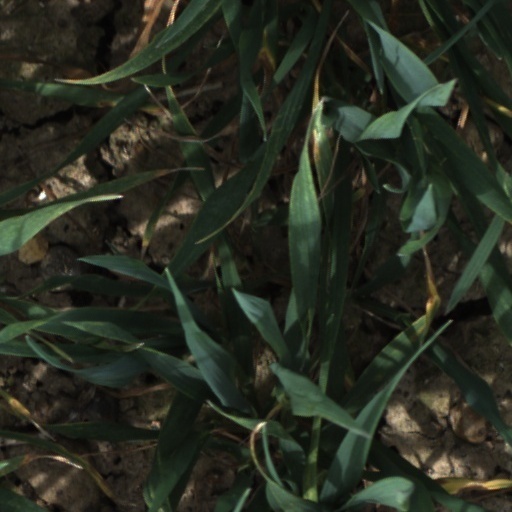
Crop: wheat